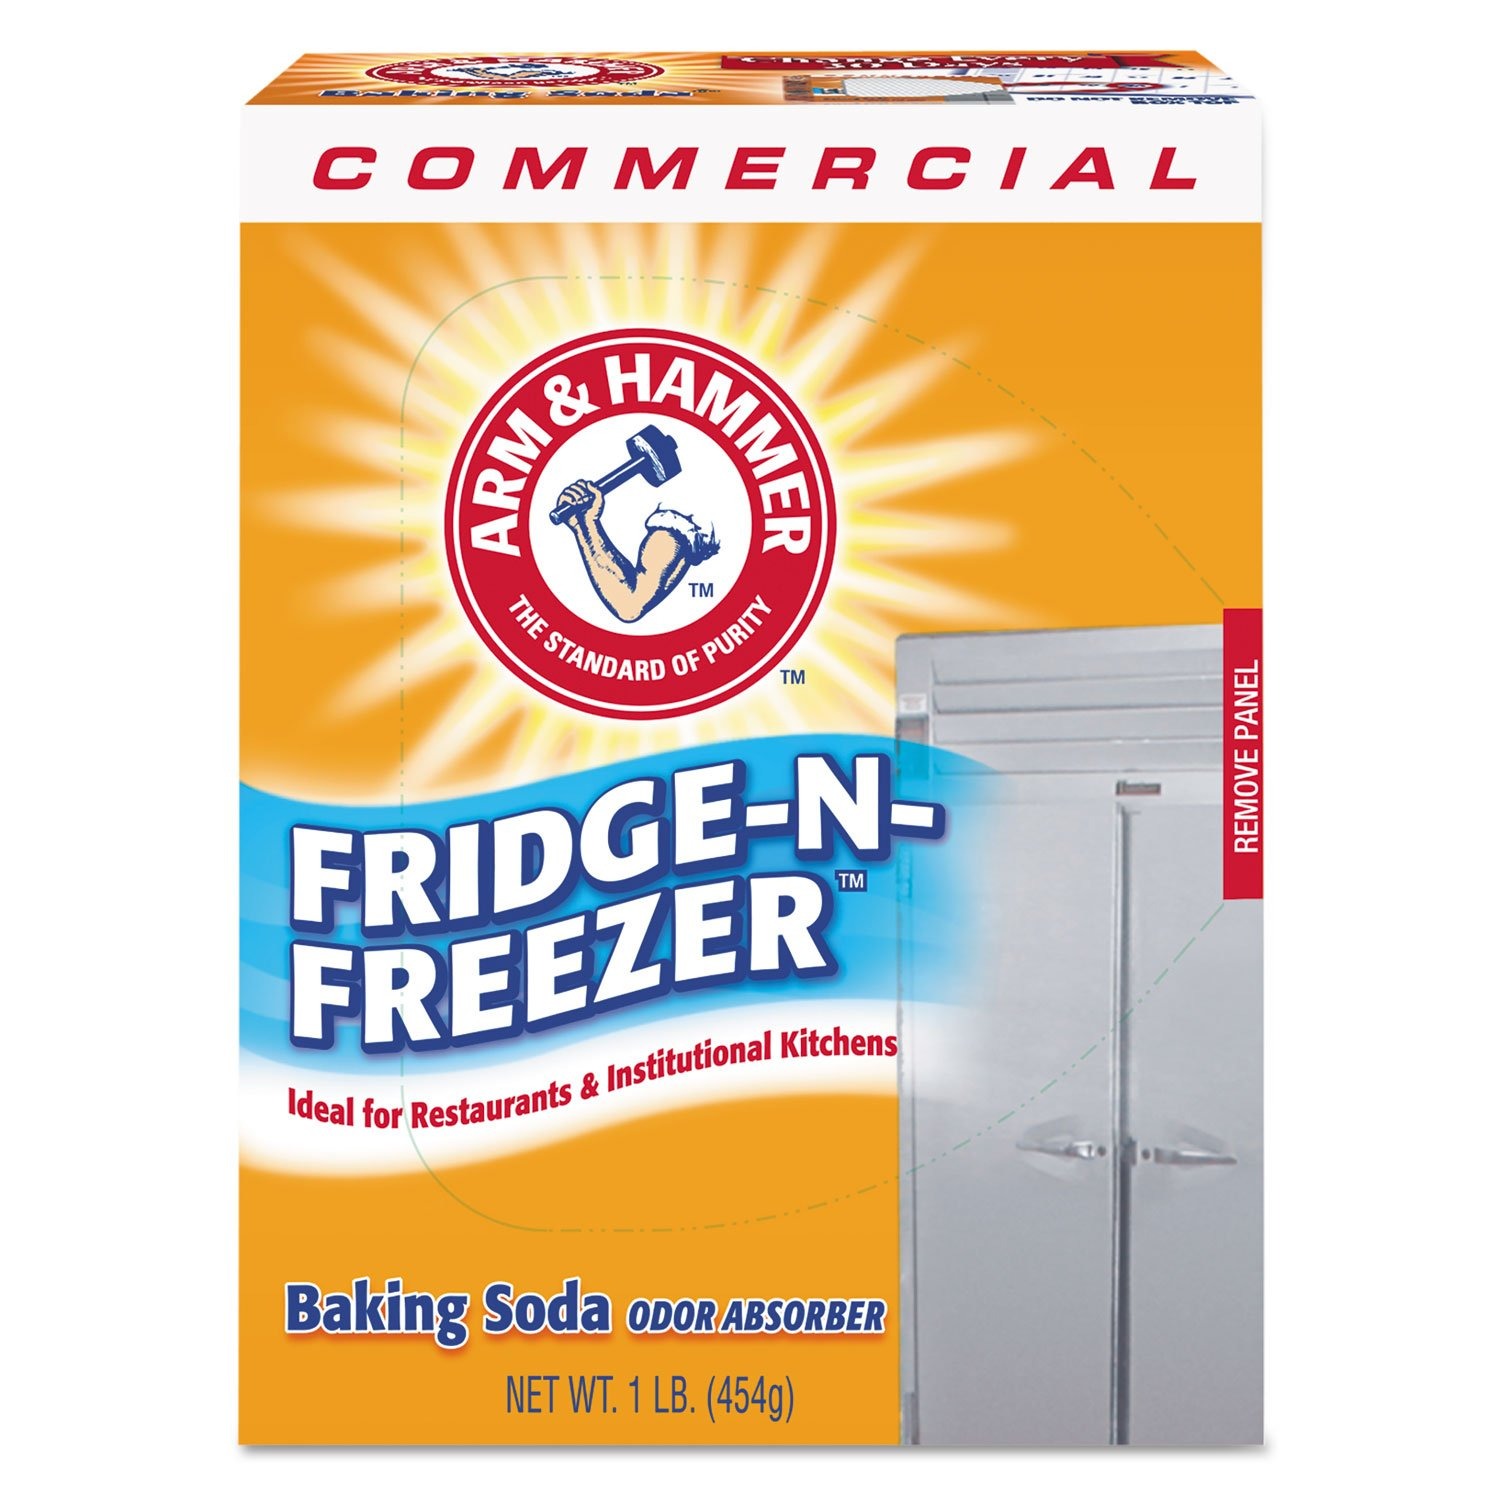
Item Name: Arm & Hammer Baking Soda Fridge Freezer Package, 16-Ounce
Bullet Point 1: Arm & Hammer Baking Soda
Bullet Point 2: 16 Oz
Bullet Point 3: Absorbs More Odors
Bullet Point 4: Easy Tear Panel RevealA Cloth Filter To Expose Baking Soda On Both Sides Of The Box For Improved Deodorization.
Value: 16.0
Unit: Ounce

Price: 10.27